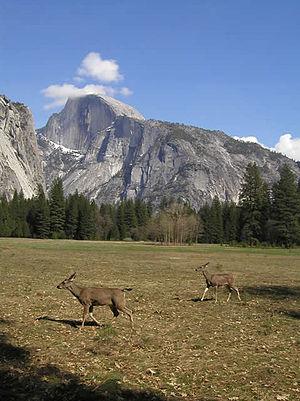
Le parc national de Yosemite est un parc national américain situé dans les montagnes de la Sierra Nevada, dans l'est de la Californie. Avec une superficie totale de 3 081 km², il est le troisième plus grand parc de Californie. Classé parc national le 1ᵉʳ octobre 1890, le Yosemite est le deuxième plus ancien de l’histoire américaine, après celui de Yellowstone. Plus de 3,5 millions de touristes le fréquentent chaque année avec un record de 5 millions en 2016, ce qui en fait, avec le Grand Canyon et les Great Smoky Mountains, l’un des sites naturels les plus visités du pays. Ses chutes d’eau et ses dômes granitiques spectaculaires attirent chaque année des milliers de randonneurs et de grimpeurs venant du monde entier. Le Yosemite est un parc de haute montagne dont la diversité naturelle et paysagère a été reconnue patrimoine mondial par l’UNESCO en 1984. Mais l’intense fréquentation touristique, au printemps et en été, pose des problèmes environnementaux dans la vallée de Yosemite.